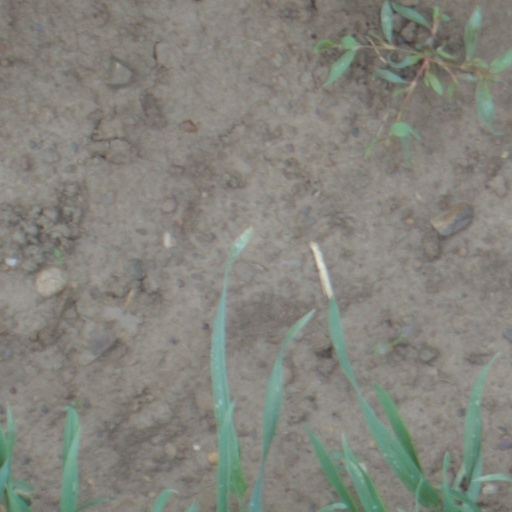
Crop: wheat